Grindelwald

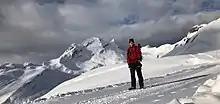
Winter hiking in the First area

Grindelwald railway station, in the centre of Grindelwald village, is served by trains of the Berner Oberland Bahn (BOB), which run to Interlaken, and by trains of the Wengernalpbahn (WAB), which run to Kleine Scheidegg and on to Wengen and Lauterbrunnen. At Kleine Scheidegg, a connection can be made with the Jungfraubahn, which ascends inside the Eiger to the Jungfraujoch.